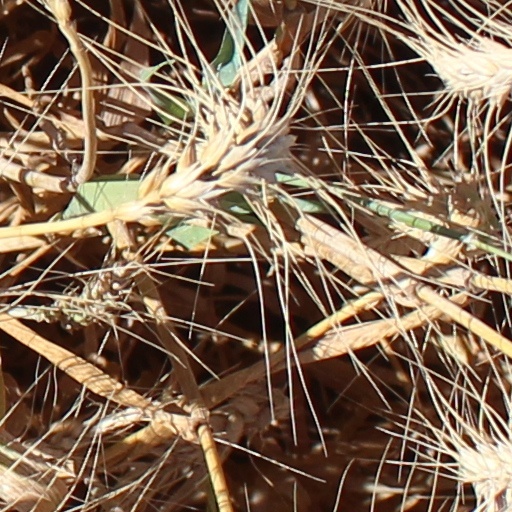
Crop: wheat